Gruen Von Behrens

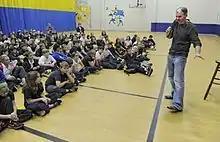
Gruen Von Behrens speaking to students at St. Michaels Catholic School in Indiana

Von Behrens was a motivational speaker who devoted part of his life to raising awareness against the dangers of smokeless tobacco use. He traveled across the United States working as a national spokesman for Oral Health America's National Spit Tobacco Education Program. As part of his efforts, he spoke to high school and junior high school children in all 50 states and 10 Canadian provinces. In 2010, he testified before a U.S. Senate hearing about the dangers of tobacco in professional sports. In 2012, Von Behrens testified at a Maryland legislative hearing, urging lawmakers to increase the tobacco tax on cigars and smokeless tobacco to 70%, the same level as the tax rate on cigarettes. He also participated in tobacco awareness campaigns, such as the Campaign for Tobacco-free Kids and The Truth Campaign.